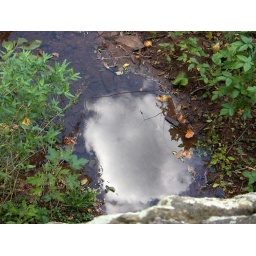
cloud in river